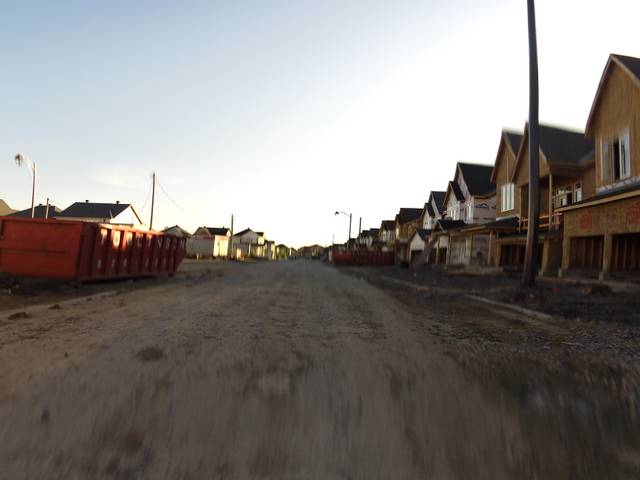
Region: Canada
Coordinates: 45.278, -75.844